Mixtilinear incircles of a triangle

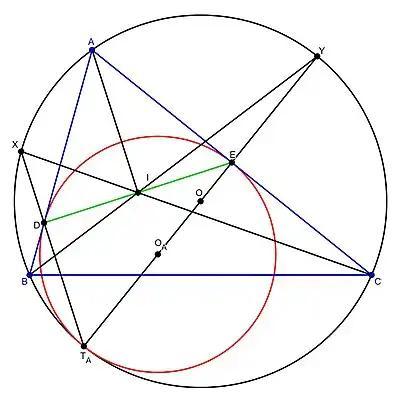
The hexagon formula_20 and the intersections formula_21 of its 3 pairs of opposite sides.

Let formula_38 be the circumcircle of triangle formula_4 and formula_40 be the tangency point of the formula_1-mixtilinear incircle formula_42 and formula_38. Let formula_44 be the intersection of line formula_45 with formula_38 and formula_47 be the intersection of line formula_48 with formula_38. Homothety with center on formula_40 between formula_42 and formula_38 implies that formula_53 are the midpoints of formula_54 arcs formula_55 and formula_56 respectively. The inscribed angle theorem implies that formula_57 and formula_58 are triples of collinear points. Pascal's theorem on hexagon formula_59 inscribed in formula_60 implies that formula_61 are collinear. Since the angles formula_62 and formula_63 are equal, it follows that formula_64 is the midpoint of segment formula_65.